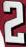
Number: 2